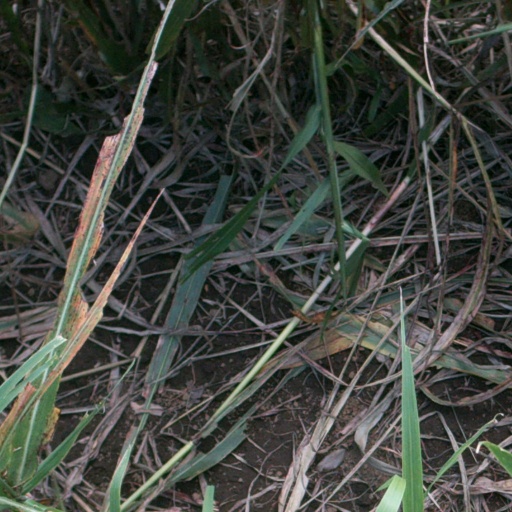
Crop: sorghum